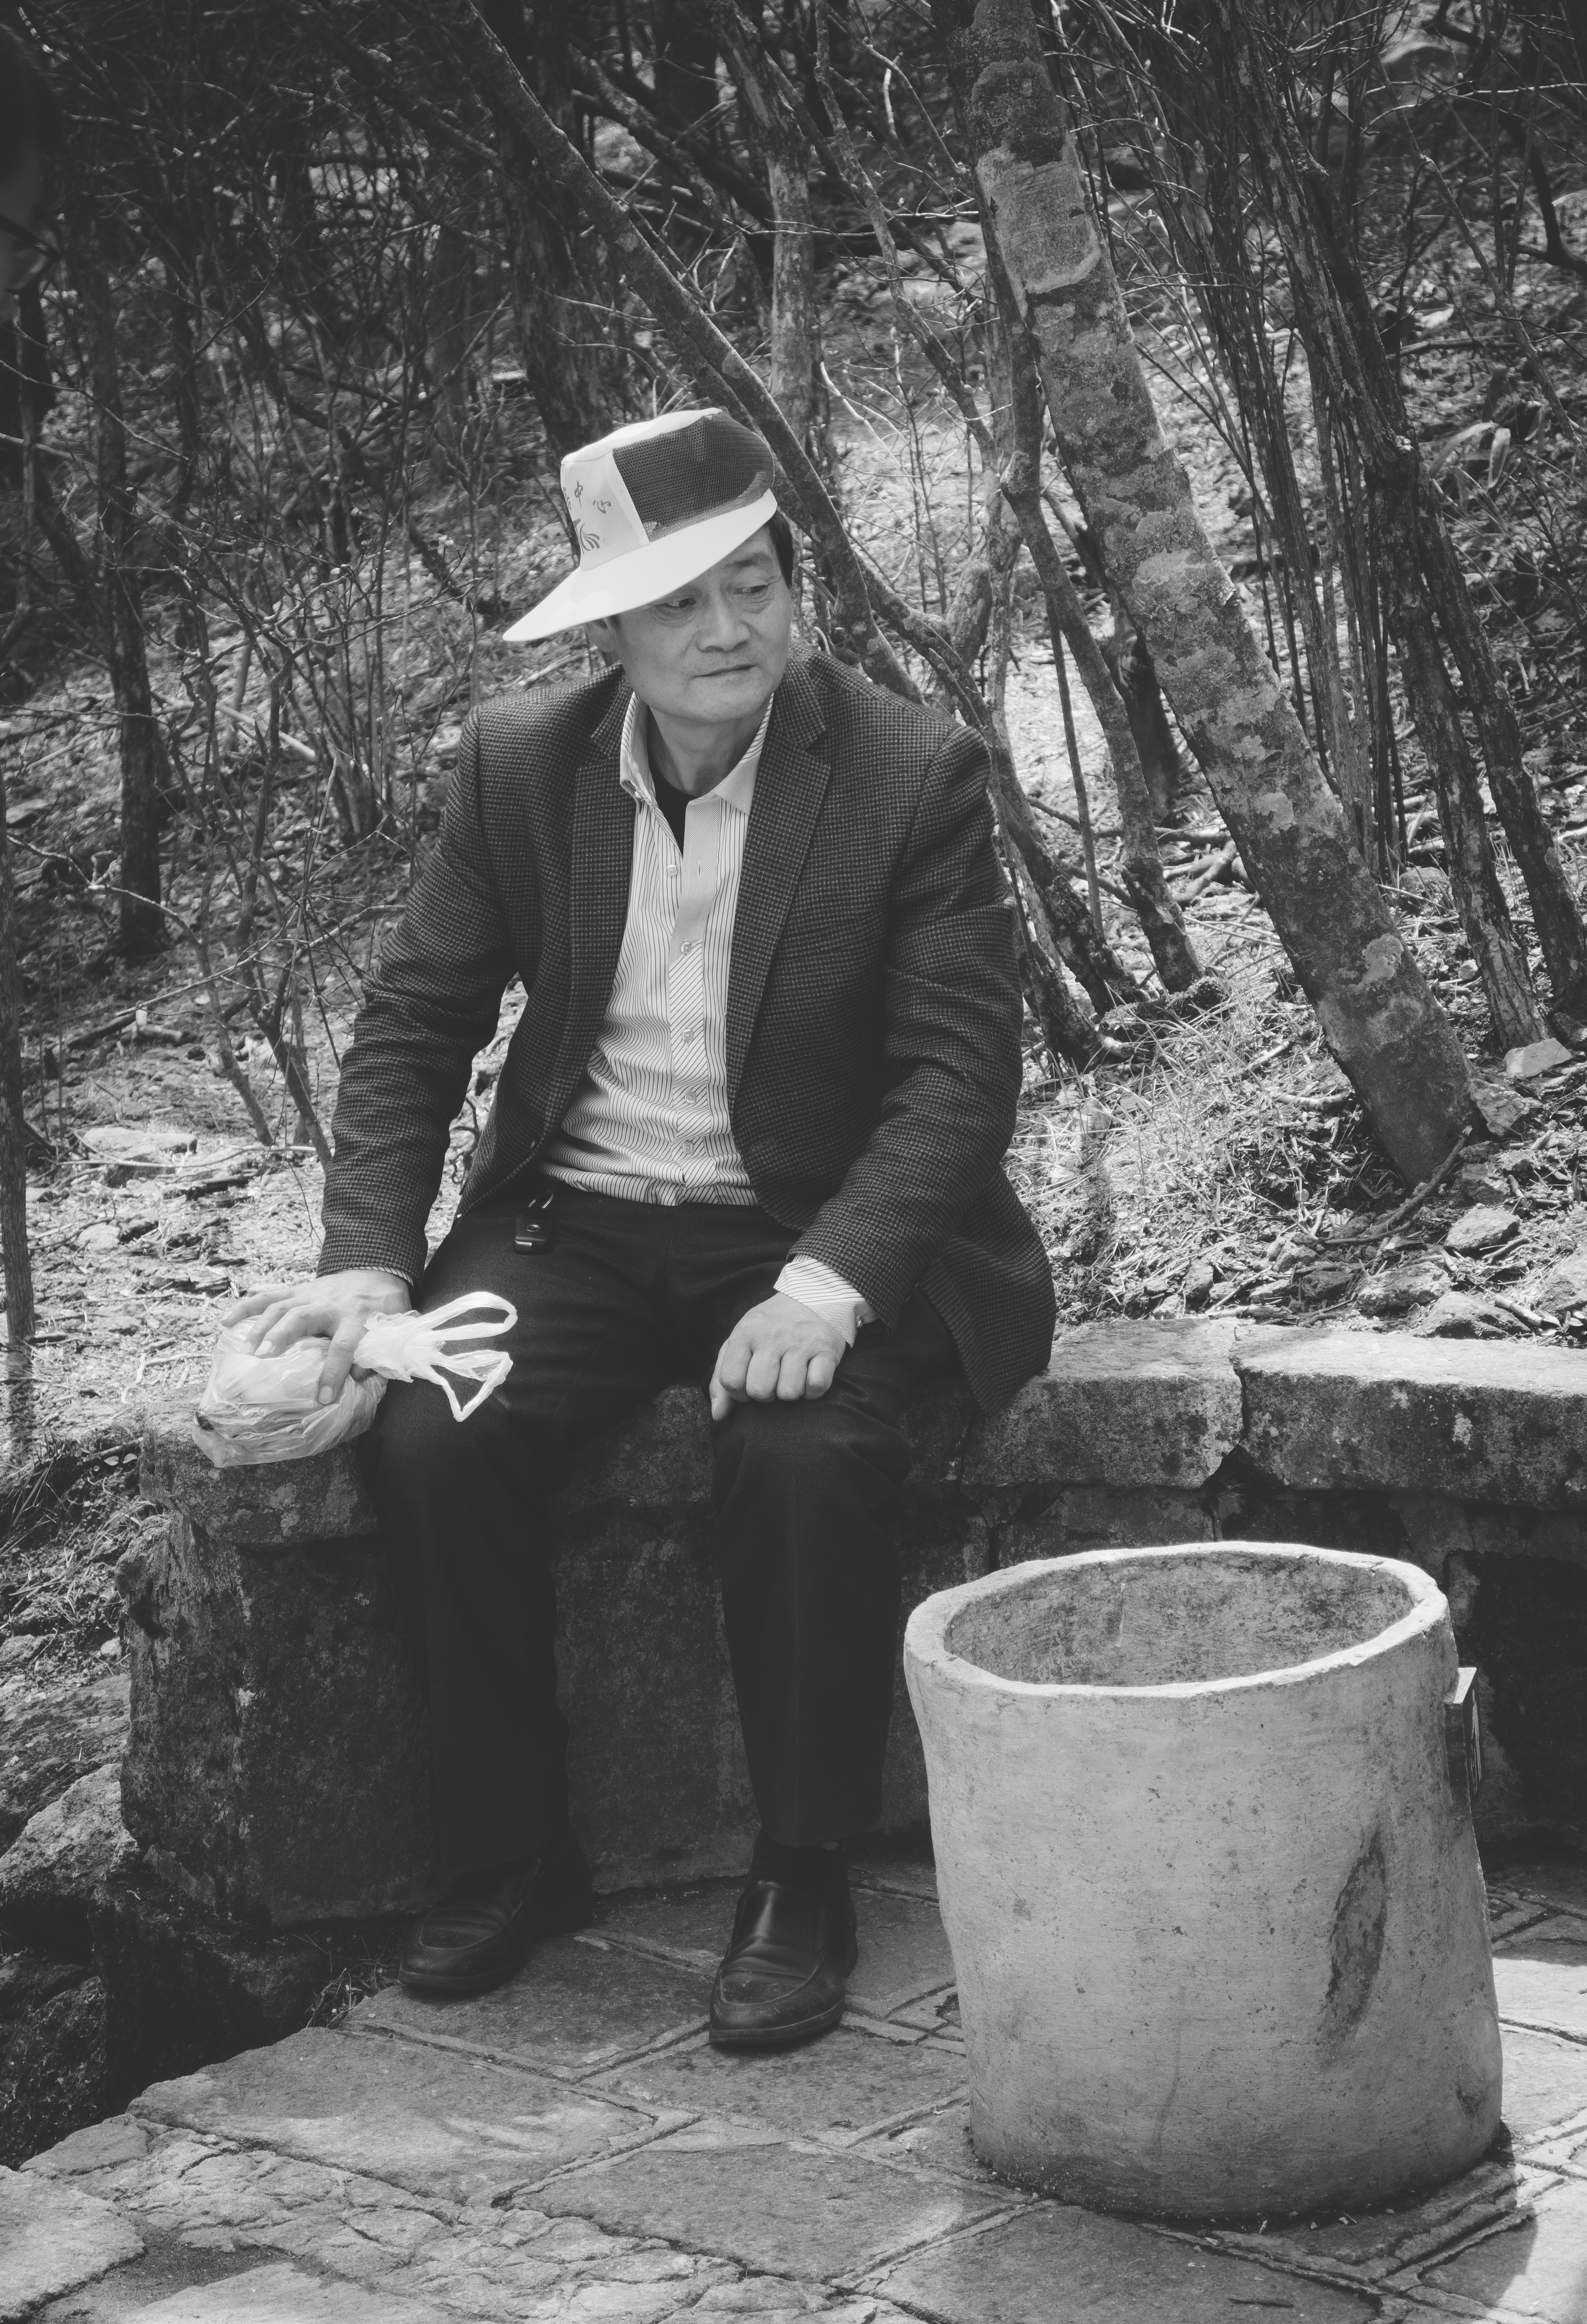
man, person, snow, winter, black and white, white, street, photography, thinking, spring, sitting, hat, black, monochrome, season, candid, photograph, image, china, sonystreetphotographer, huangshan, monochrome photography, human positions